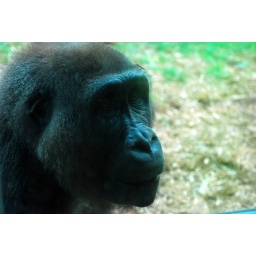
He was inches away, fascinated by a yellow bag of popcorn in a kid's hand. Gorgeous.